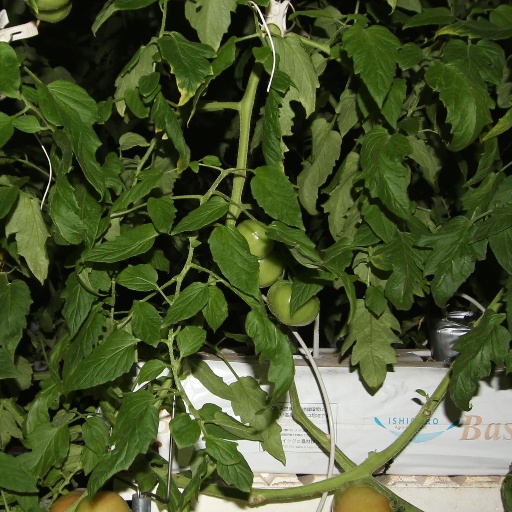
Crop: tomato